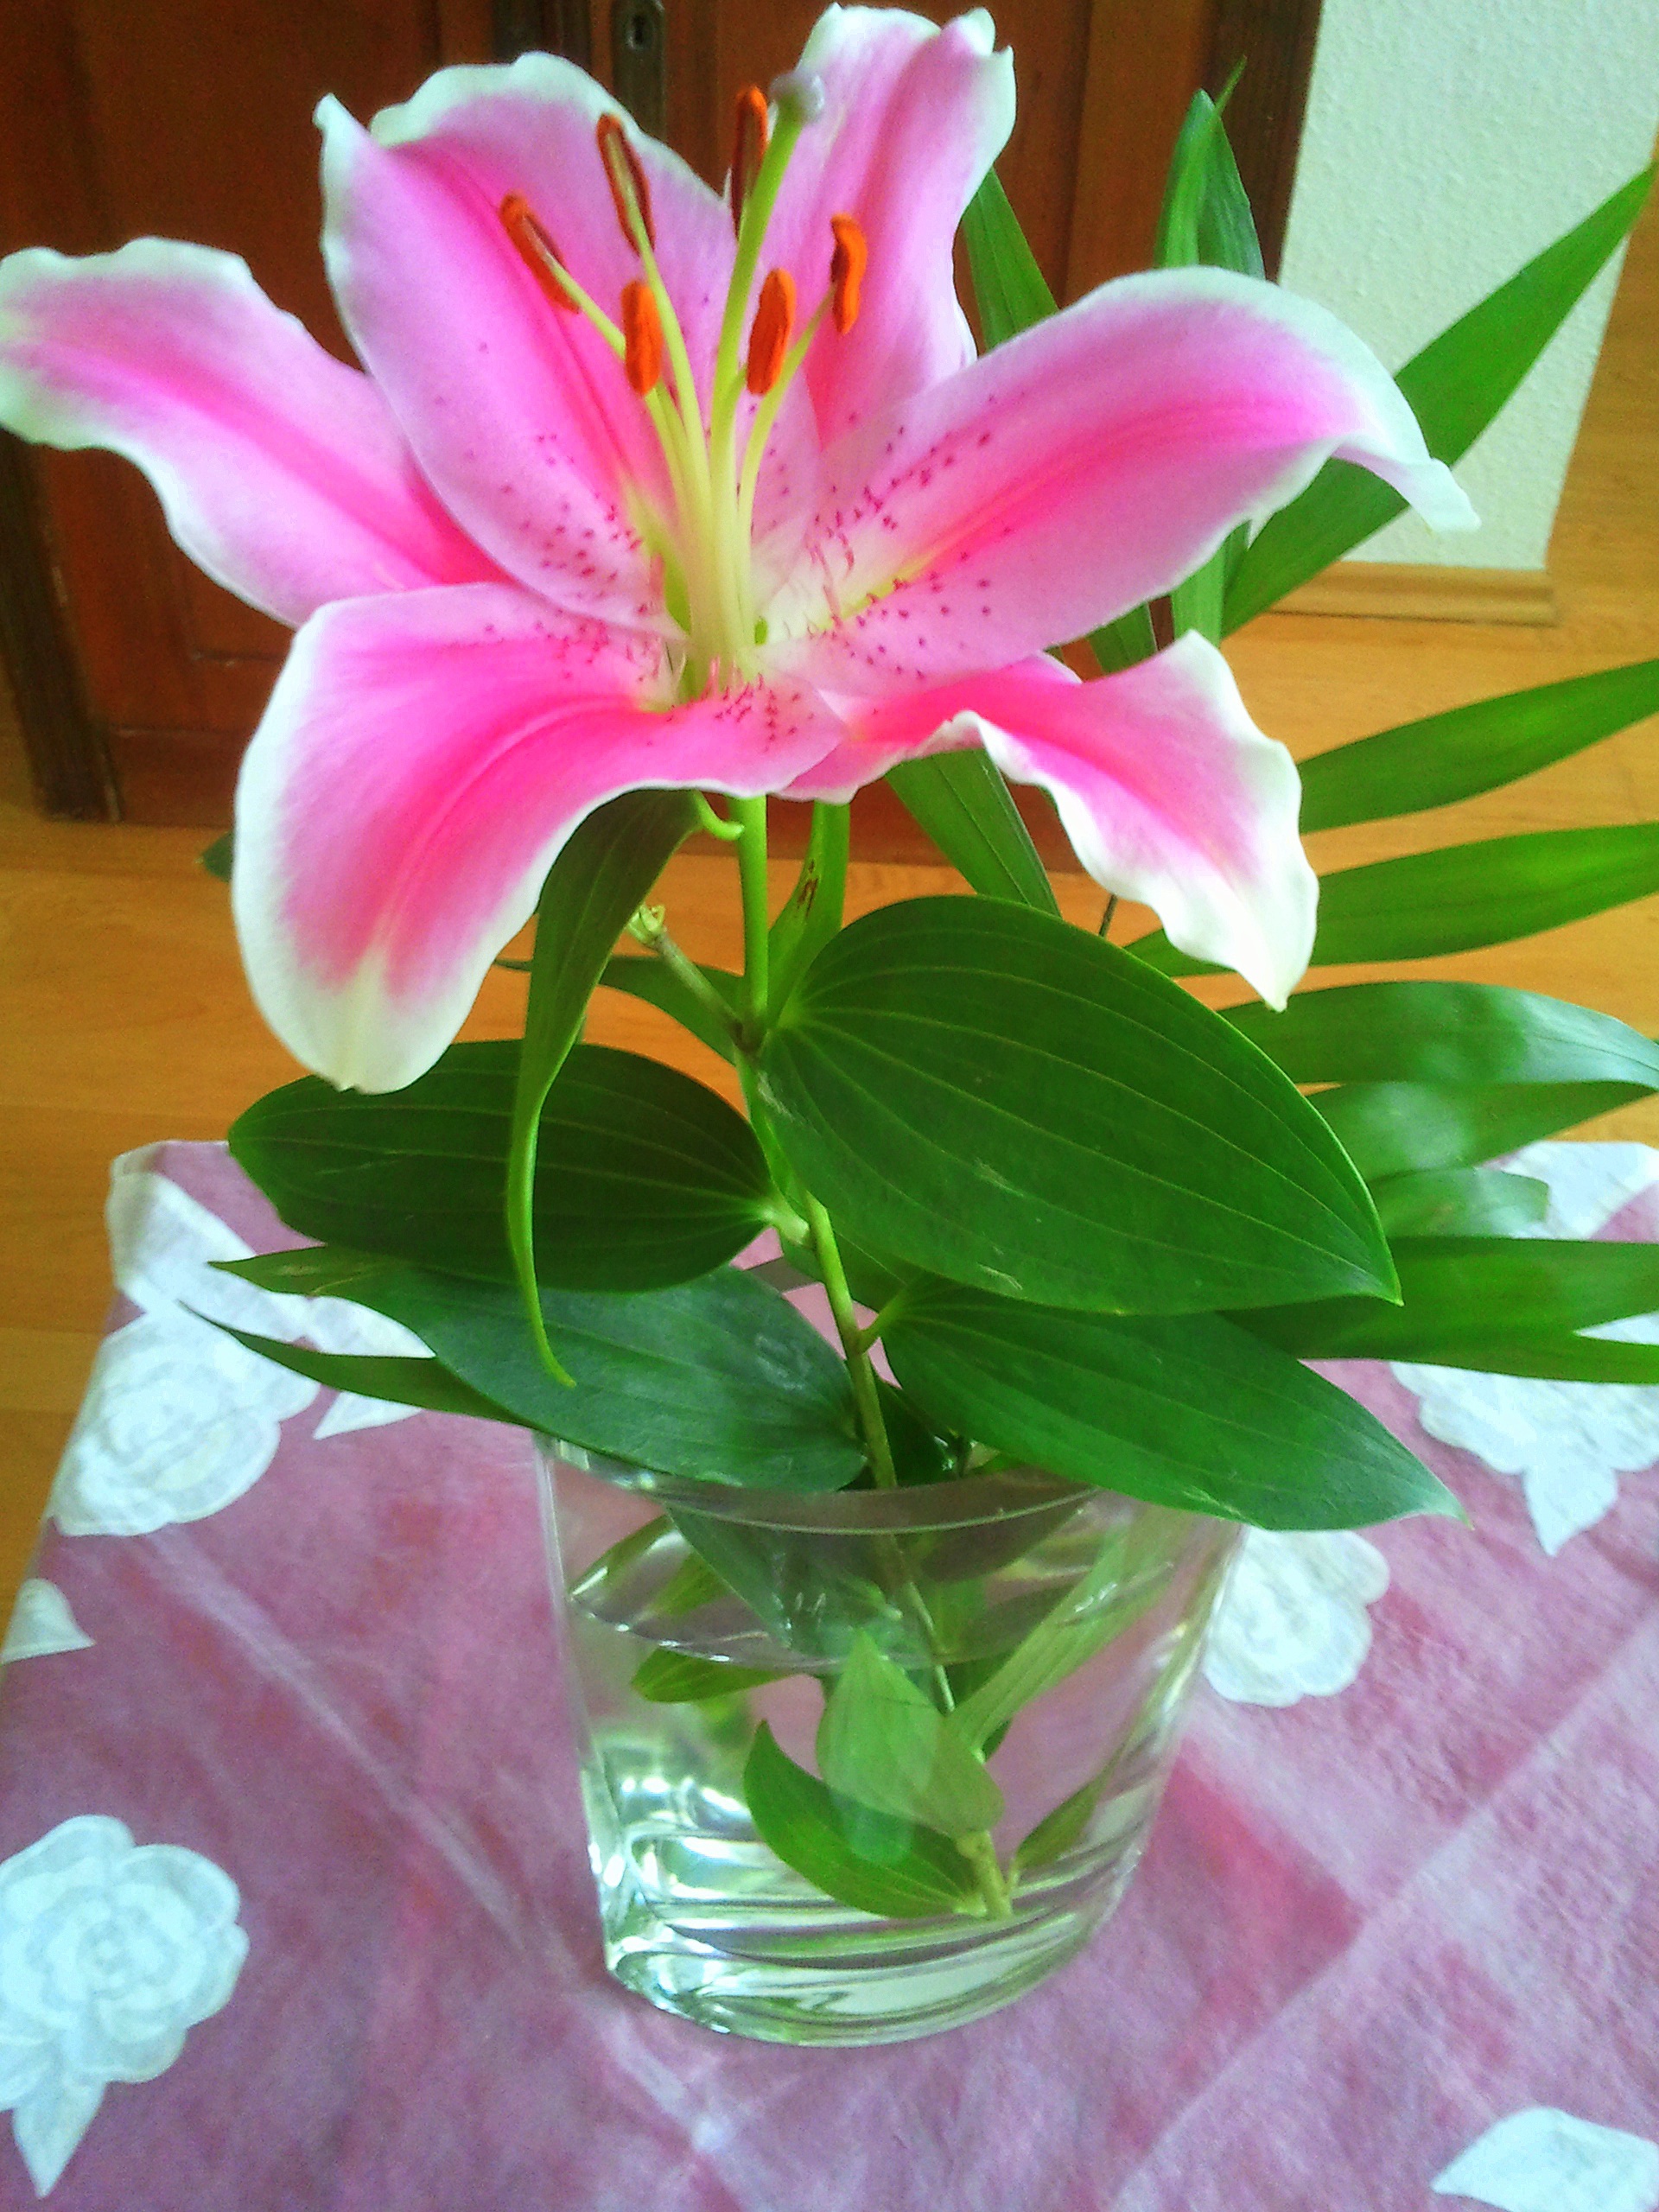
plant, flower, petal, bloom, gift, vase, pink, flora, lily, floristry, flowering plant, schnittblume, cut flowers, land plant, amaryllis belladonna